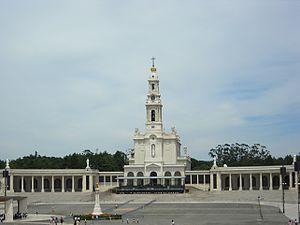
Cet article liste les sanctuaires mariaux du monde entier classés par pays. Il inclut les sanctuaires dévolus à Marie, actuels ou ayant existé dans le passé. Les éventuelles dates entre parenthèses correspondent à l'année de création du sanctuaire, et, le cas échéant, à l'année de sa disparition.
Une apparition mariale, appelée aussi mariophanie, est un supposé phénomène surnaturel se rapportant spécifiquement à une vision de la Vierge Marie, mère de Jésus. La tradition populaire rapporte de nombreuses apparitions mariales et l'Église catholique n'en a reconnu qu'une vingtaine. L'Église copte orthodoxe a également reconnu quelques apparitions au cours du XXᵉ siècle. L'événement prend généralement le nom de la ville où il se produit. Curieusement, le pays où la dévotion à Marie, mère de Dieu, est la plus intense et la plus fervente, la Russie, n'a été gratifié d'aucune apparition mariale. Ce qui fit dire que si les apparitions sont à l'ouest, la dévotion est à l'est.
Un pèlerinage est un voyage effectué par un croyant, le pèlerin, vers un lieu de dévotion, vers un endroit circonscrit tenu pour sacré selon sa religion car supposé contenir une communication directe avec une divinité grâce à une relique, un légendaire, une source, un arbre.
En anthropologie religieuse, un sanctuaire est généralement un édifice ou lieu rendu ou devenu sacré, par son association au Divin ou Transcendant. Le terme désigne donc un site sacré. En conséquence ce lieu est parfois interdit aux profanes, et accessible aux seules personnes « sacrées », les ministres du culte à la différence d'un temple classique construit pour être un lieu accessible en particulier aux fidèles, mais pas seulement à eux. Les sanctuaires sont donc souvent associés à l'idée de pèlerinage.
Le tourisme religieux, appelé aussi tourisme de la foi, est le fait d’appréhender dans le contexte du tourisme les lieux saints et la visite que les touristes de diverses convictions religieuses effectuent dans ces lieux dans un but de pèlerinage, de rassemblements religieux ou à des fins de loisirs.
Fátima est une petite ville portugaise située dans le district de Santarém au Portugal.
La Cova da Iria est un lieu-dit dans la ville et freguesia de Fátima, dans la municipalité de Ourém, district de Santarém, appartenant à la province de Beira Litoral, dans la Région Centre et de la sous-région de Moyen Tage, au Portugal.
Le sanctuaire de Fátima, ou sanctuaire de Notre-Dame de Fátima, est un grand centre de pèlerinage marial catholique situé à Cova da Iria, dans la ville de Fátima, au Portugal. Ce sanctuaire regroupe un ensemble de bâtiments et de structures. Néanmoins, il est parfois résumé à la seule basilique de Notre-Dame-du-Rosaire de Fátima.
Les apparitions de Notre-Dame de Fátima désignent les six apparitions mariales de la Vierge Marie telles qu'elles ont eu lieu à Fátima, petit village du centre du Portugal, à six reprises au cours de l'année 1917 à trois enfants bergers. Ces apparitions, dont les messages prophétiques portent sur la prière et les fins dernières, ont d'abord été l'objet de méfiance, aussi bien de la part des autorités civiles que des autorités religieuses. Le « miracle du soleil », qui clôture le cycle des apparitions sera l'objet d'une vive émotion parmi la foule de 70 000 personnes rassemblées, et sera l'objet de nombreuses polémiques et publications.